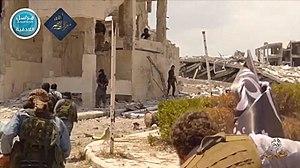
Djihadistes du Front al-Nosra pendant la bataille de Jisr al-Choghour (avril-mai 2015)
La deuxième bataille de Jisr al-Choghour a lieu lors de la guerre civile syrienne. Elle débute le 22 avril 2015 par une offensive de la coalition rebelle de l'Armée de la conquête contre la ville de Jisr al-Choghour, dans le gouvernorat d'Idleb. La ville est prise dès le 25 avril, cependant une poche de résistance subsiste dans l'hôpital jusqu'au 22 mai.